Megachile campanulae

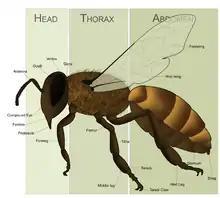
Hymenoptera morphology

"M. campanulae" are medium-sized bees. Anatomically, they have a head, a middle section called a mesosoma, and a posterior section called a metasoma. The mesosoma is formed by fusion of the first abdominal segment or propodeum with the thorax. They have both compound eyes and simple eyes (ocelli), similar to many other insects. The mandibles in these resin gathering bees are characteristically lacking cutting edges found in the closely related leafcutters. The males are smaller than the females. The body segments are covered in various aspects with fine short hair called pubescence. The hairs are of varying length, texture, and color on different aspects of the male and female bees.